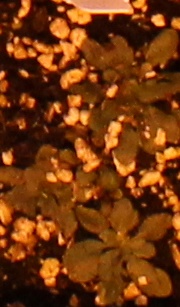
Label: Horseweed